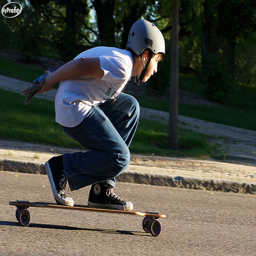
A man riding a skateboard down the middle of a street.
A boy is riding on a skate board.
A boy riding a skateboard down a hill.
A boy is kneeling and riding on a longboard
Boy wearing a helmet riding a skateboard down a street.